Emor

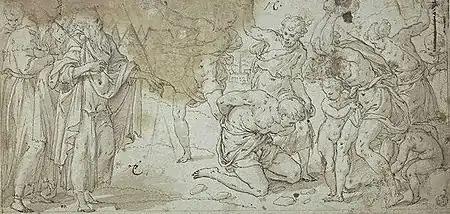
The Blasphemer (16th century drawing by Niccolò dell'Abbate)

Emor (—Hebrew for "speak," the fifth word, and the first distinctive word, in the parashah) is the 31st weekly Torah portion ("parashah") in the annual Jewish cycle of Torah reading and the eighth in the Book of Leviticus. The parashah describes purity rules for priests ("Kohanim"), recounts the holy days, describes the preparations for the lights and bread in the sanctuary, and tells the story of a blasphemer and his punishment. The parashah constitutes Leviticus 21:1–24:23. It has the most verses (but not the most letters or words) of any of the weekly Torah portions in the Book of Leviticus, and is made up of 6,106 Hebrew letters, 1,614 Hebrew words, 124 verses and 215 lines in a Torah Scroll. (Parashat Vayikra has the most letters and words of any weekly Torah portion in Leviticus.)